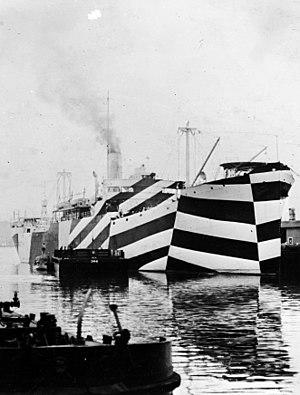
Le camouflage disruptif, aussi connu sous le nom de Razzle Dazzle aux États-Unis et sous celui de camouflage Dazzle, était une technique de camouflage destinée à protéger un navire des tirs d'artillerie et de torpilles, en empêchant l'adversaire d'estimer avec précision sa position et son cap.
Un officier de camouflage, ou camoufleur, est une personne qui conçoit et met en œuvre le camouflage militaire dans l'une des guerres mondiales du XXᵉ siècle.
Le camouflage est une technique qui permet la dissimulation d'un animal ou d'un équipement, par une variété de méthodes dans le but de rester inaperçu. Cela comprend toutes les techniques retardant l'identification de l'objet, tel que le camouflage disruptif à haut contraste utilisé notamment sur les uniformes militaires.